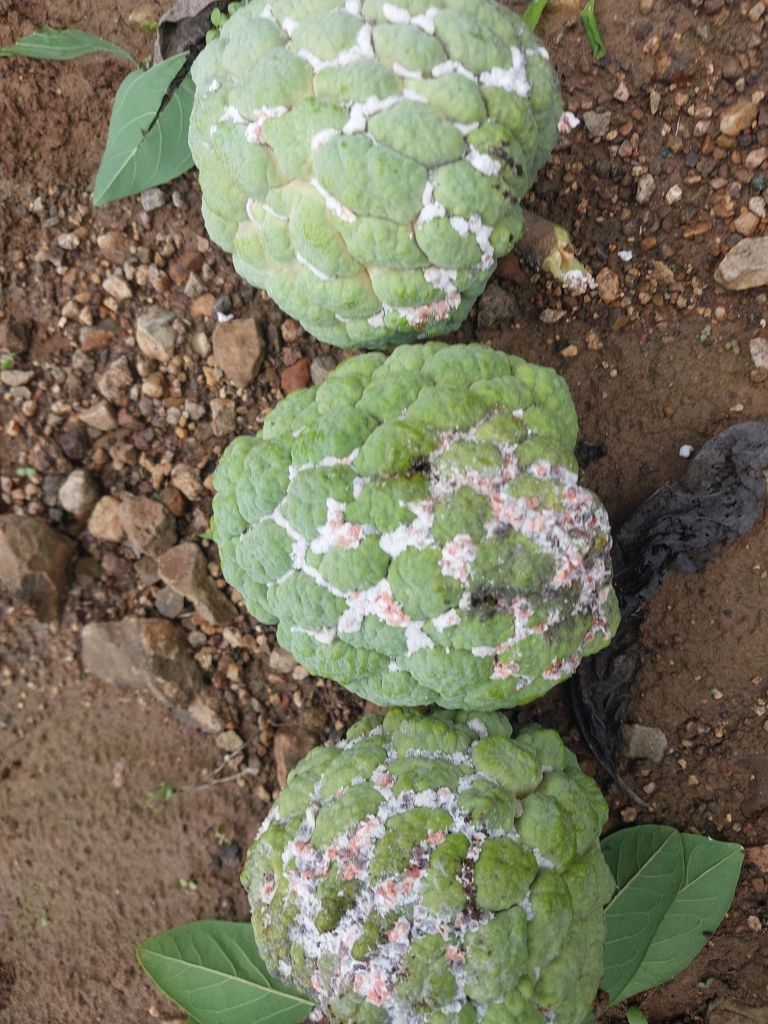
Disease label: Mealy Bug